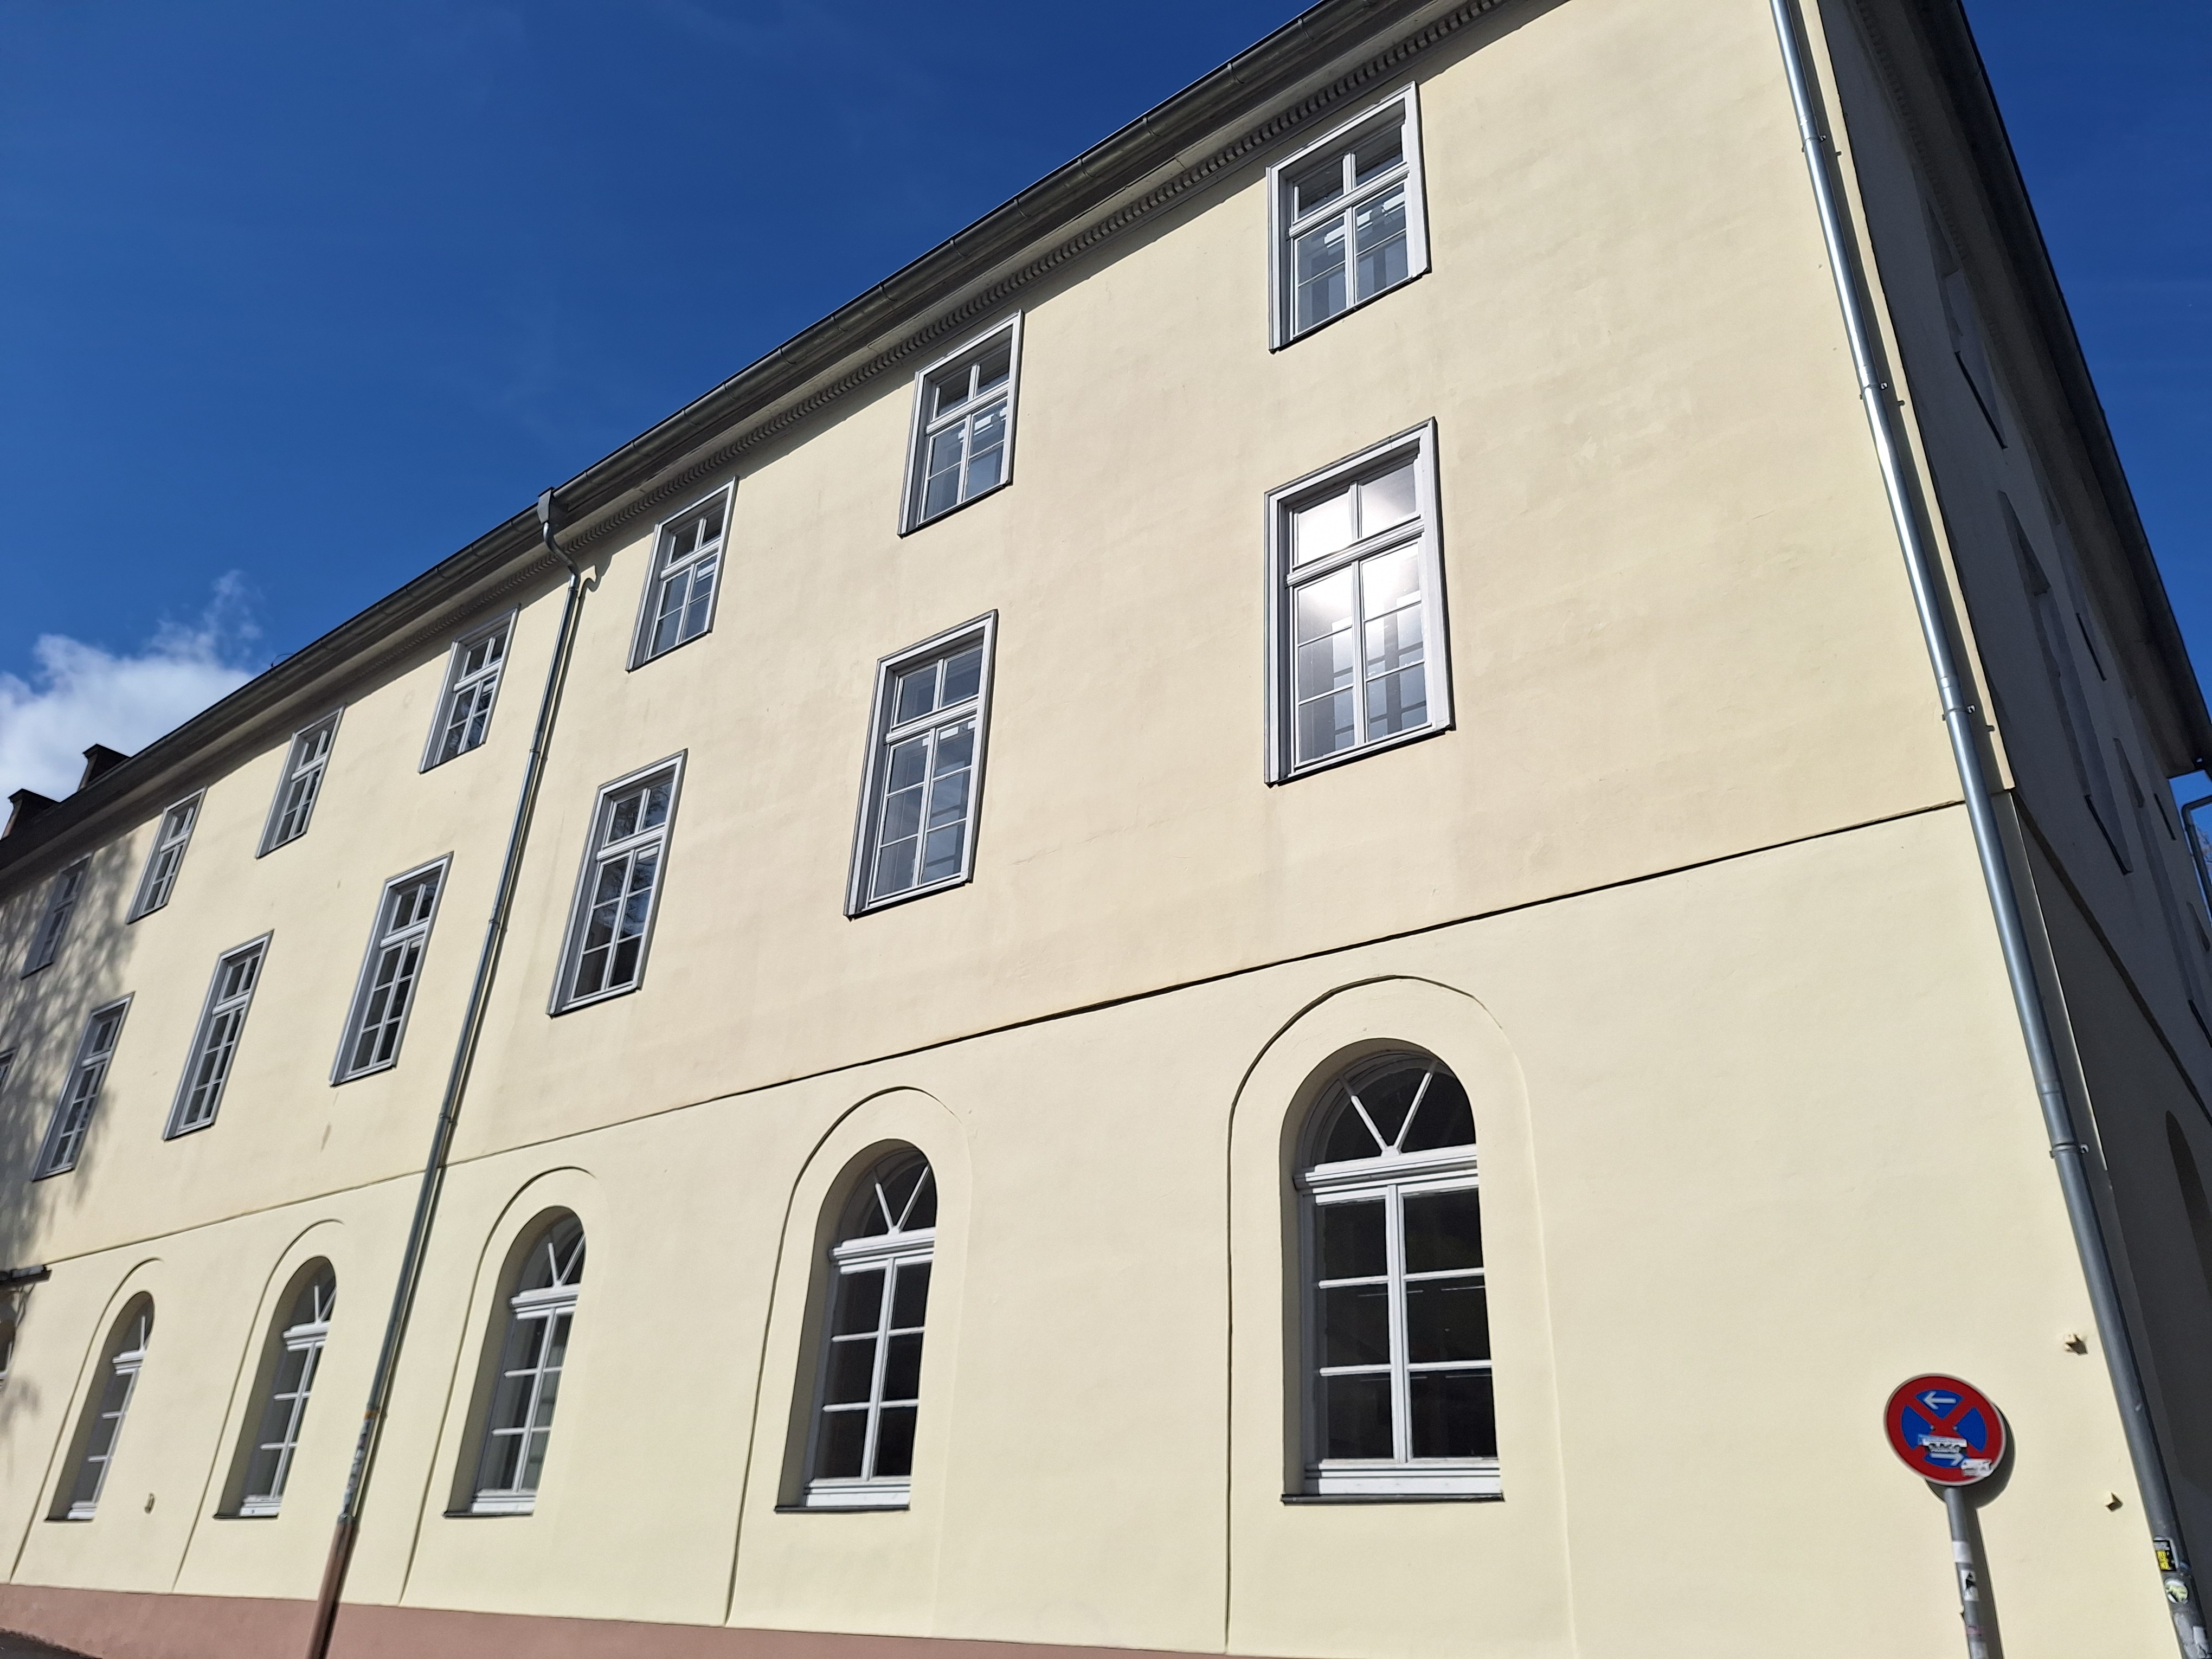
Building: Renthof 6